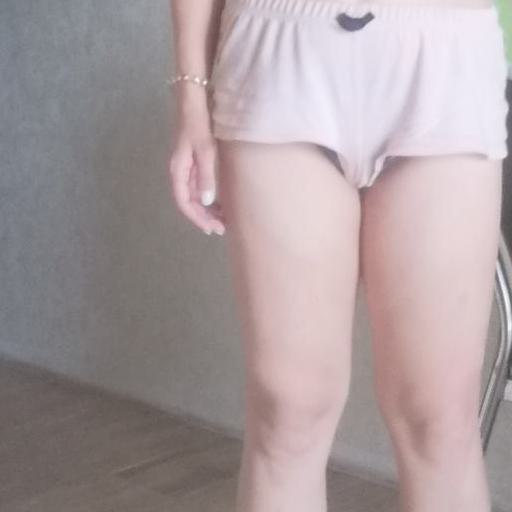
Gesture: no_gesture